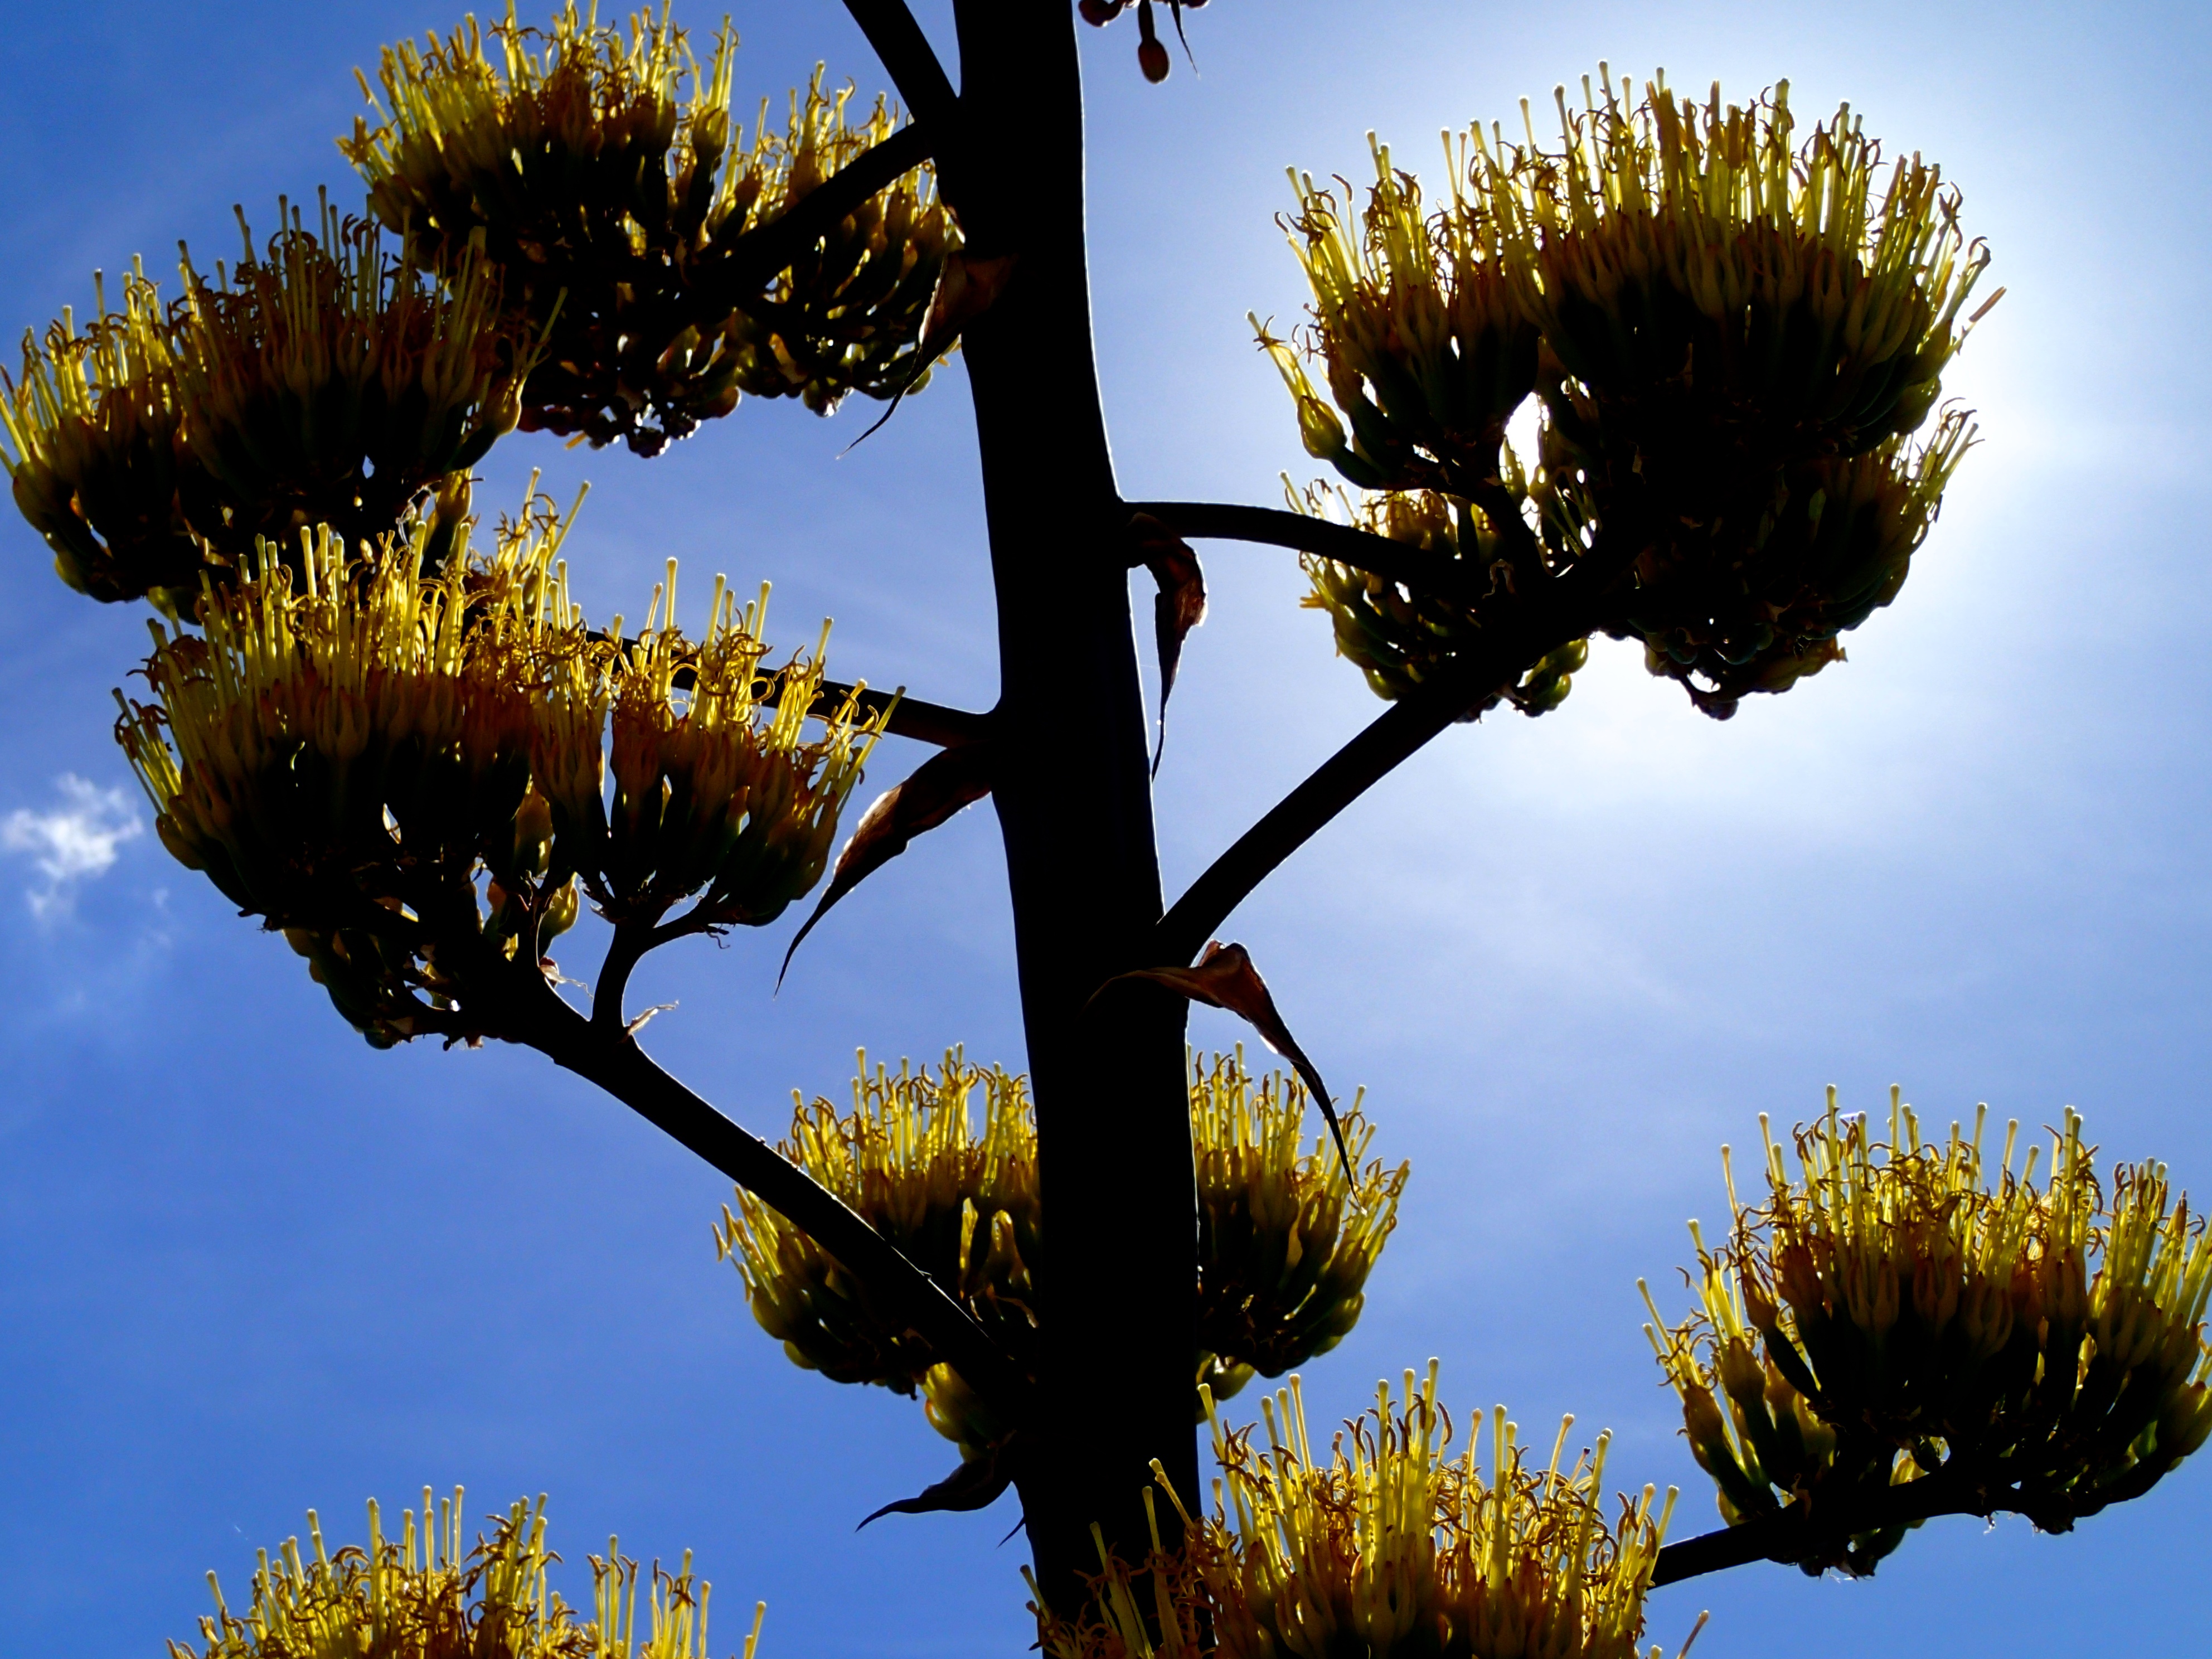
tree, nature, branch, blossom, cactus, plant, sky, sunset, sunlight, leaf, flower, autumn, botany, yellow, flora, ecosystem, flowering plant, woody plant, land plant, arecales, palm family